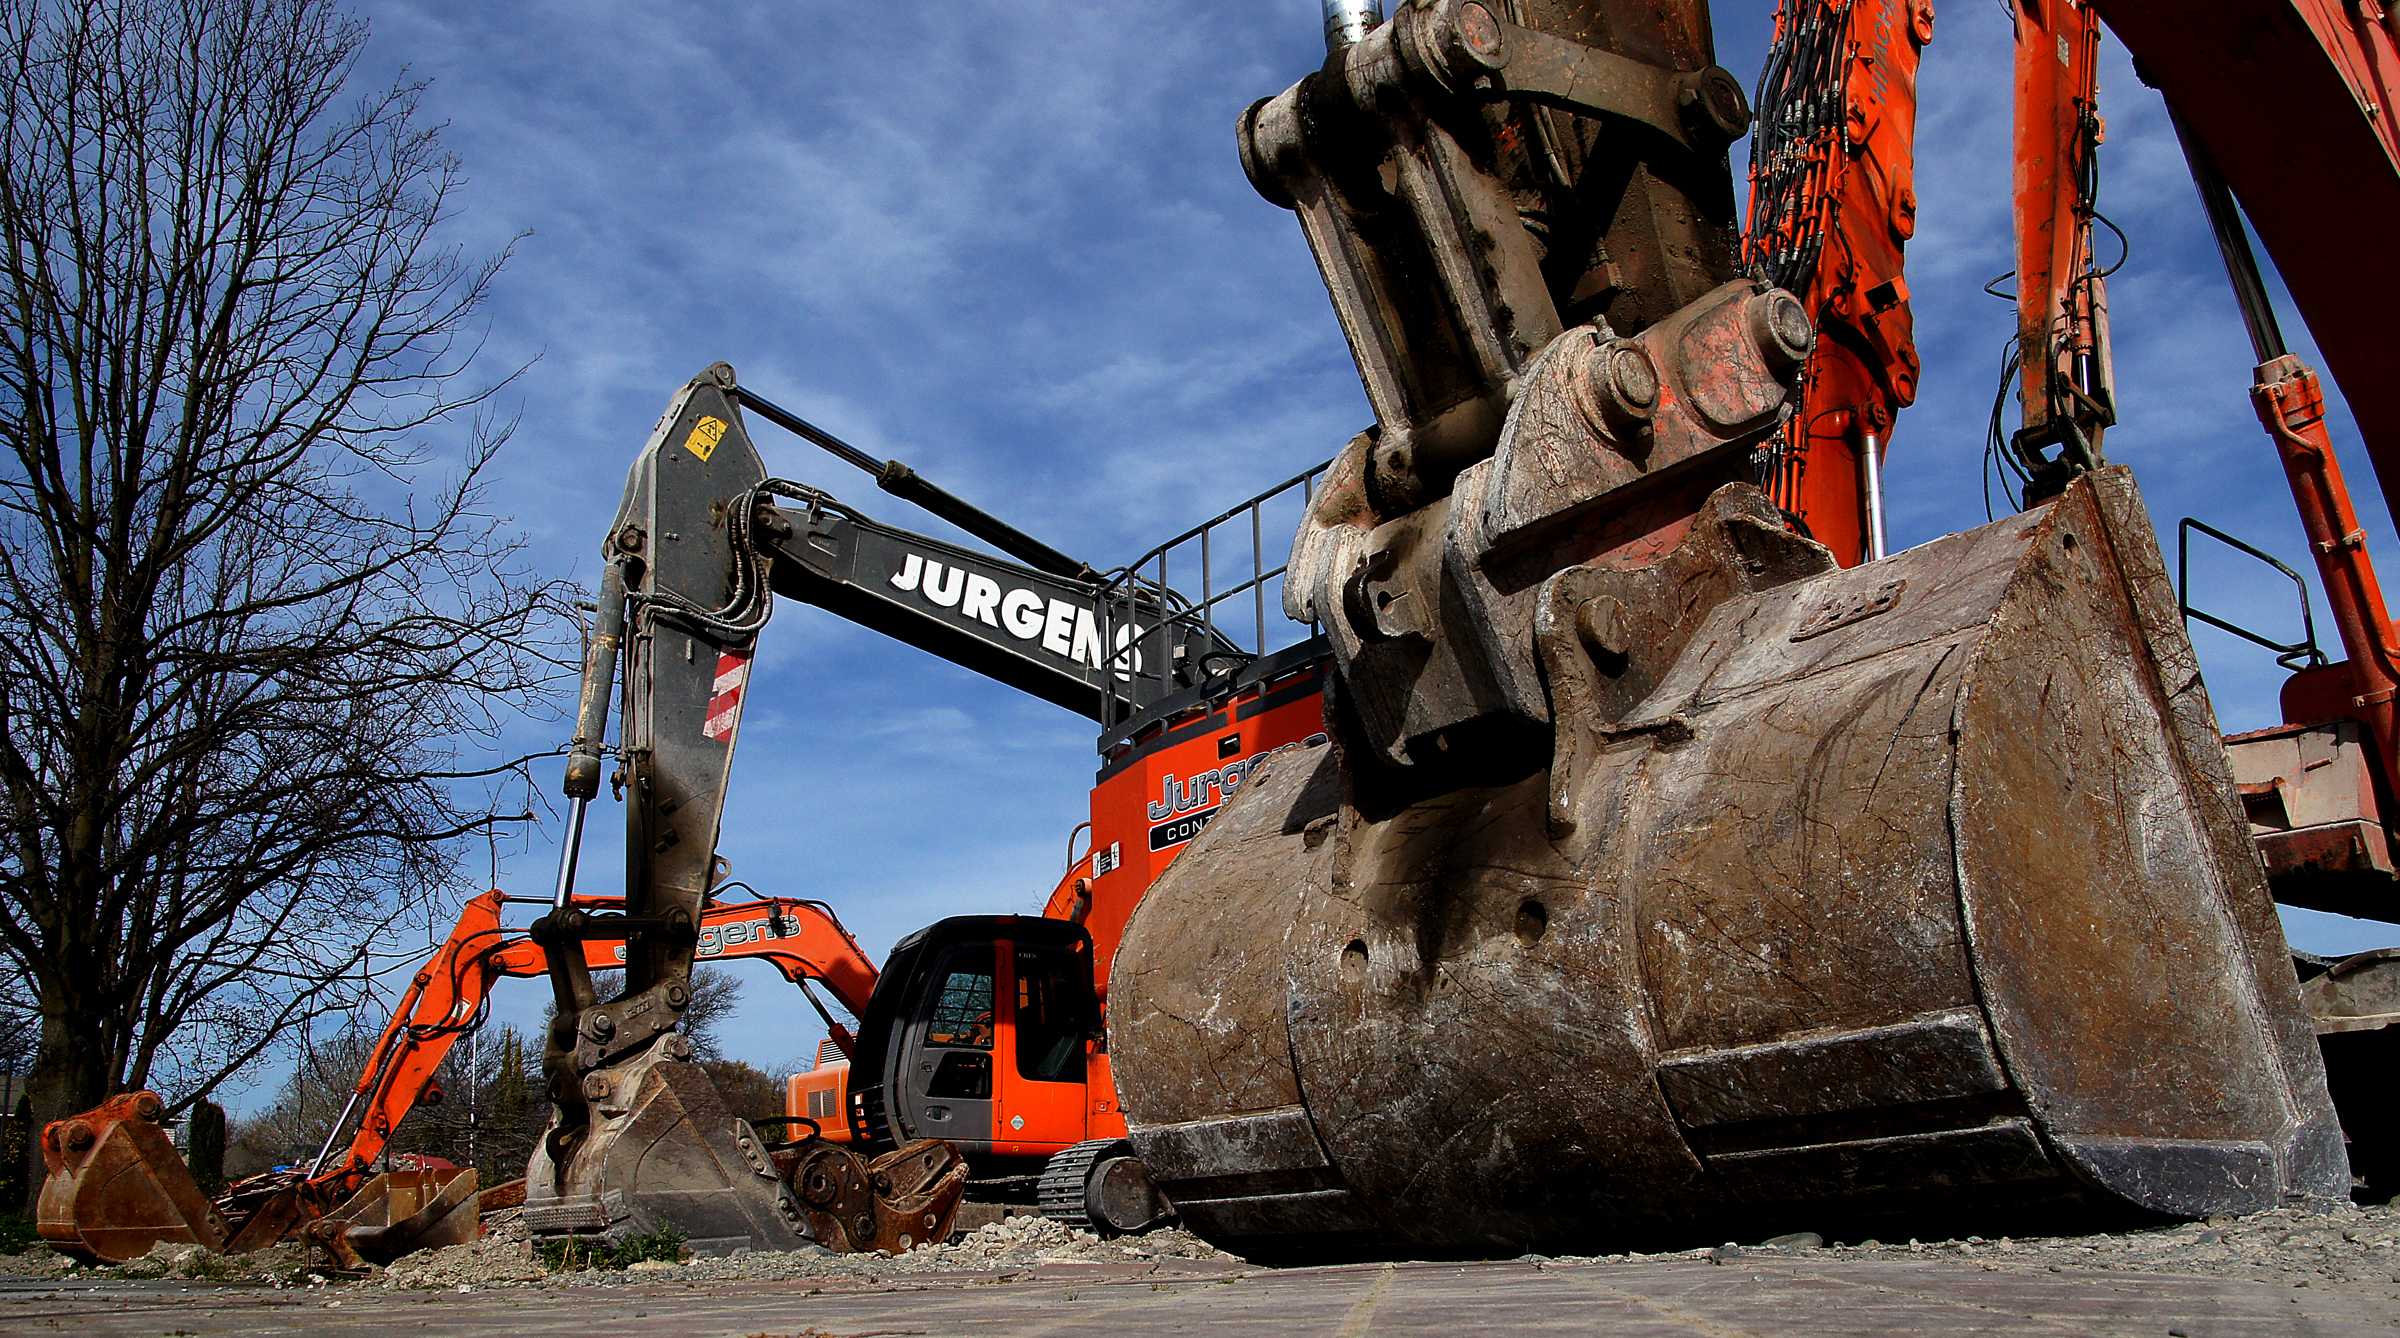
construction, vehicle, industry, christchurch, demolition, sonydslra580, tamron90mmmacro, tractorsdiggers, excavators, crawlerexcavator, excavatorbuckets, diggers